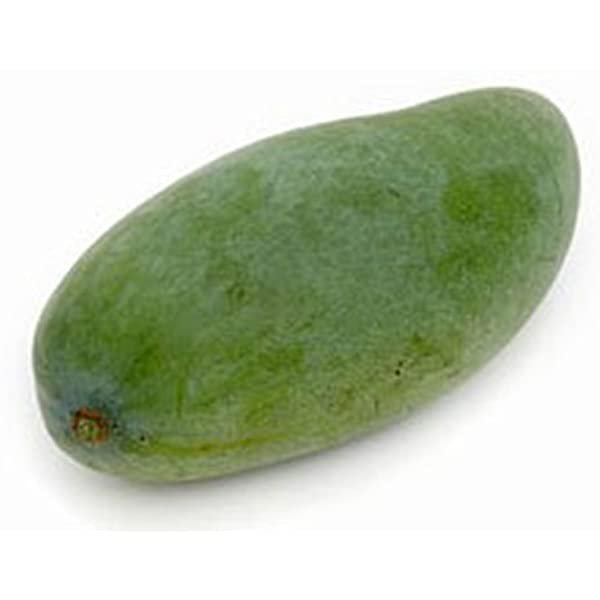
Label: Mango